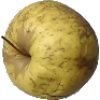
Label: golden_apple